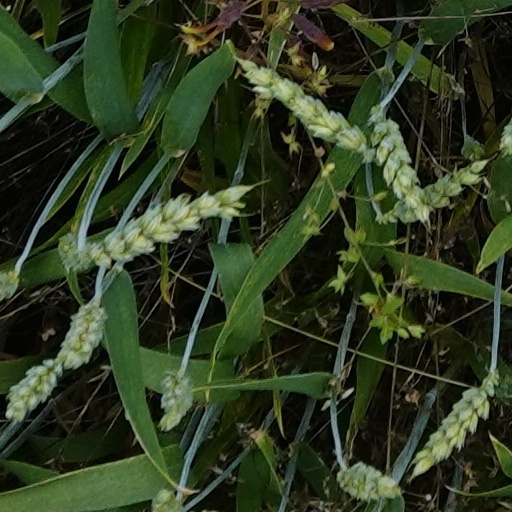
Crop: wheat